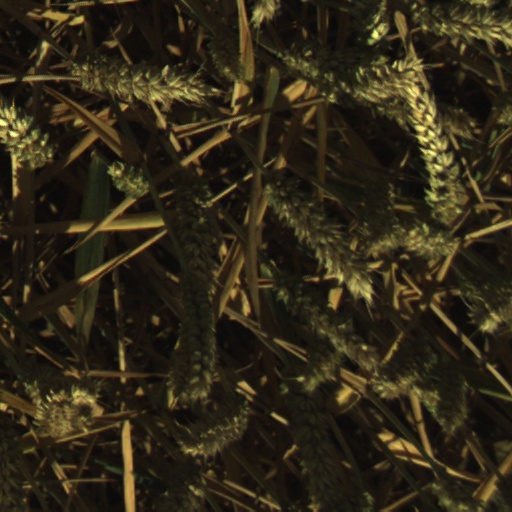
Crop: wheat